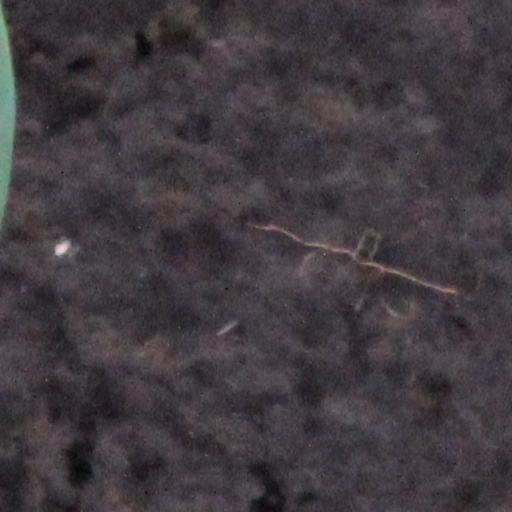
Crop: wheat